Udono Station

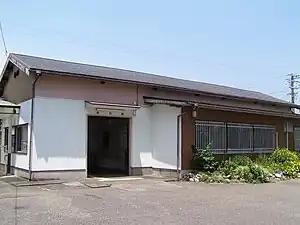
Udono Station, August 2005

is a passenger railway station in located in the town of Kihō, Minamimuro District, Mie, Japan, operated by Central Japan Railway Company (JR Tōkai).